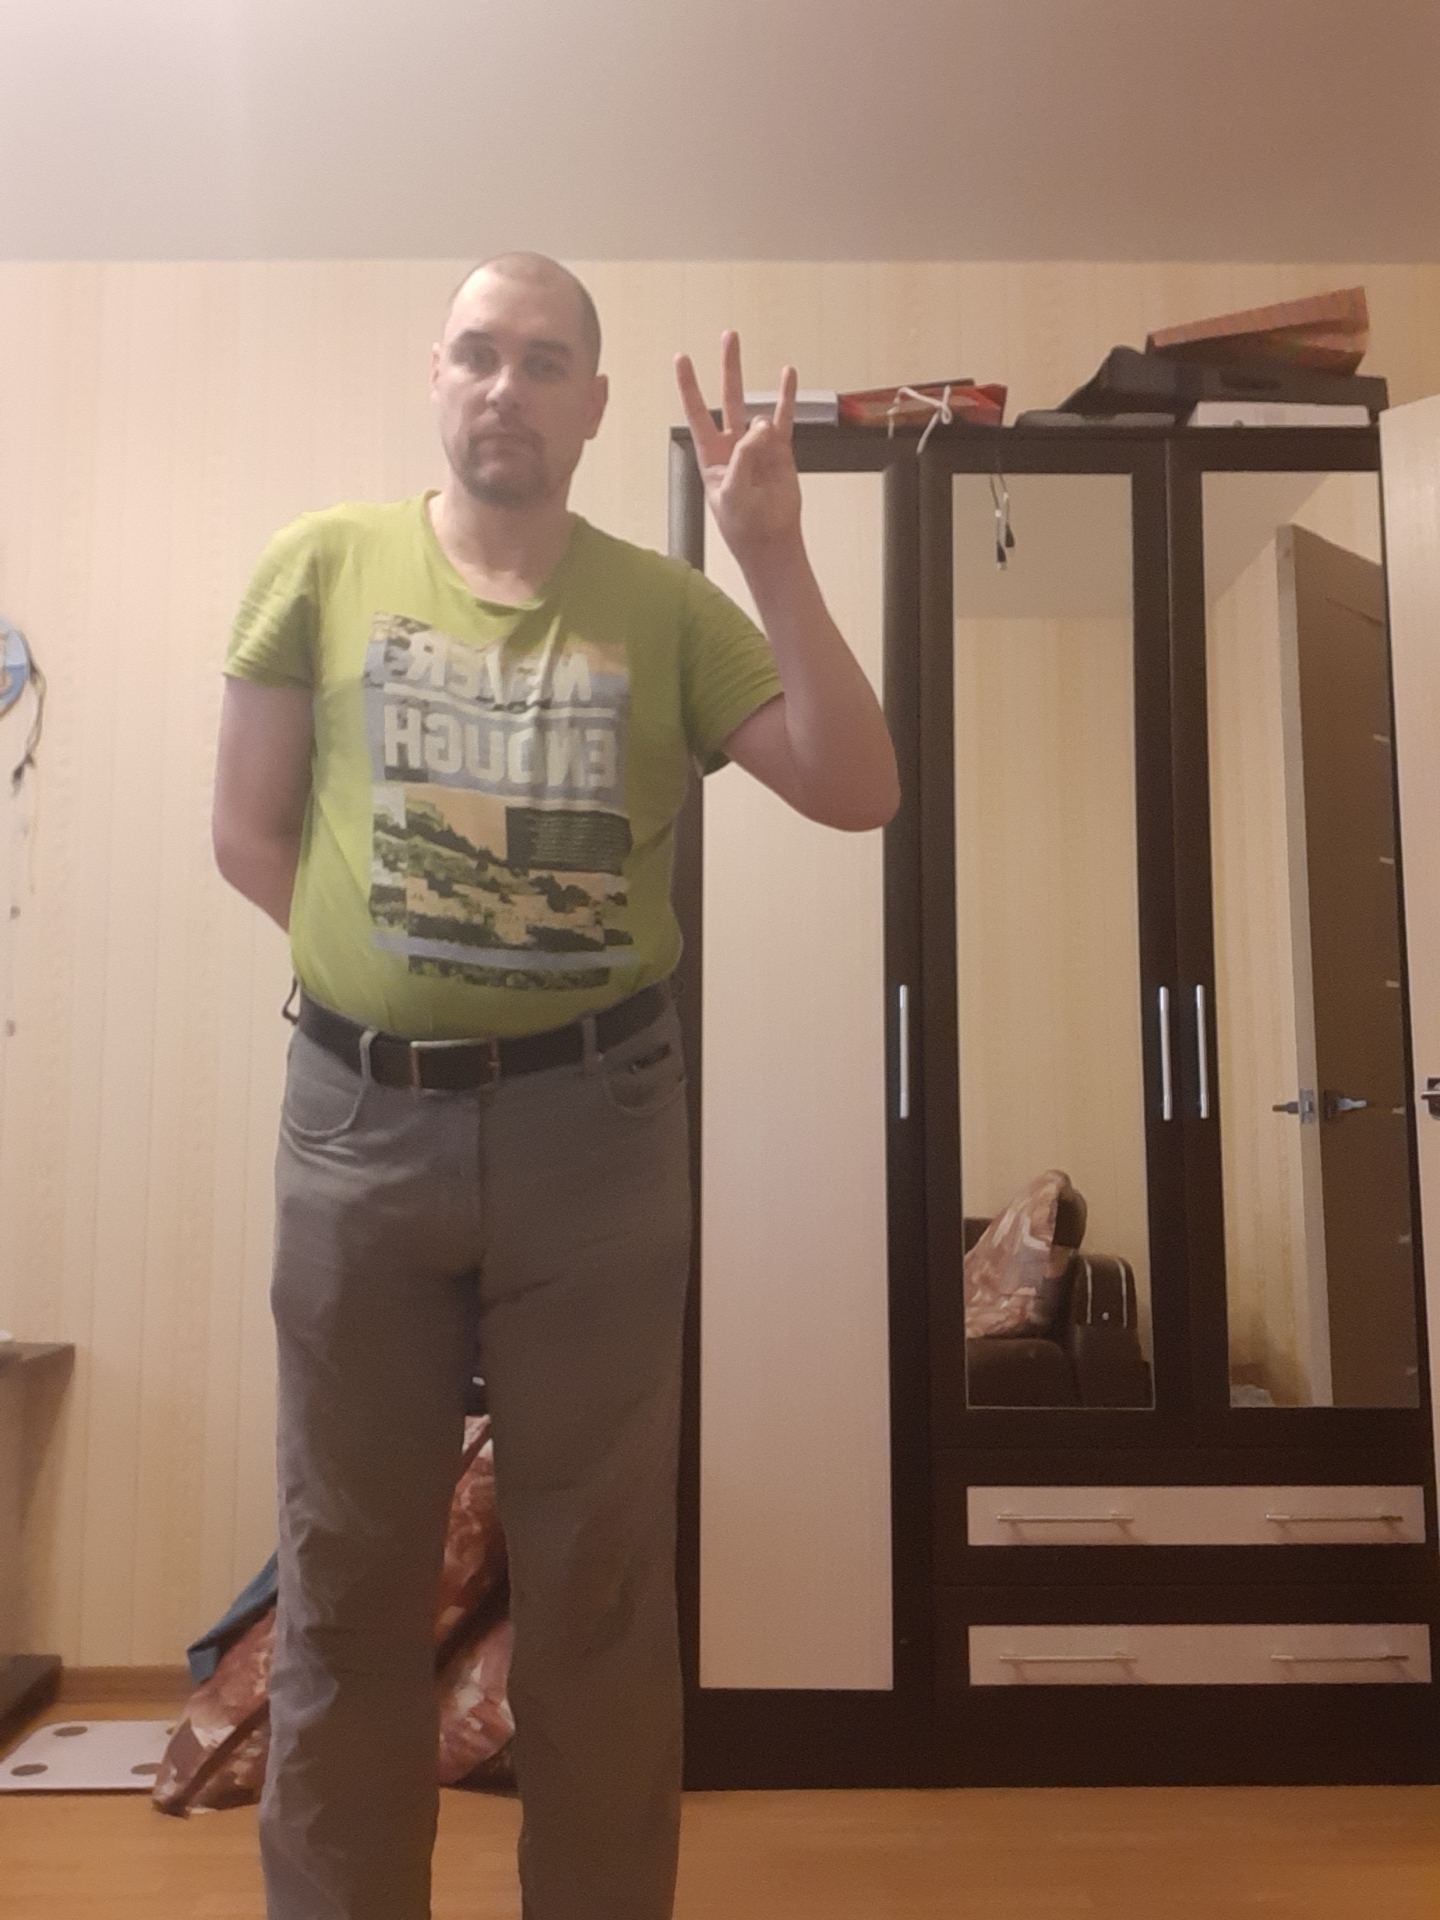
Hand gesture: three3